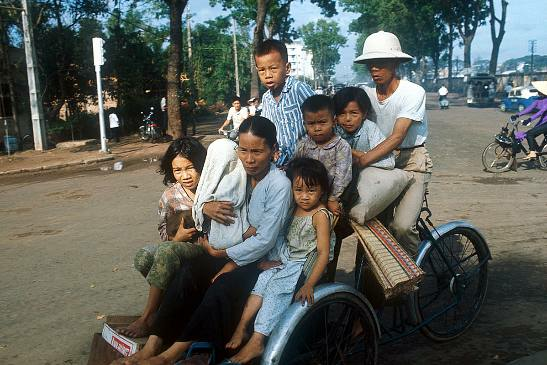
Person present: Yes